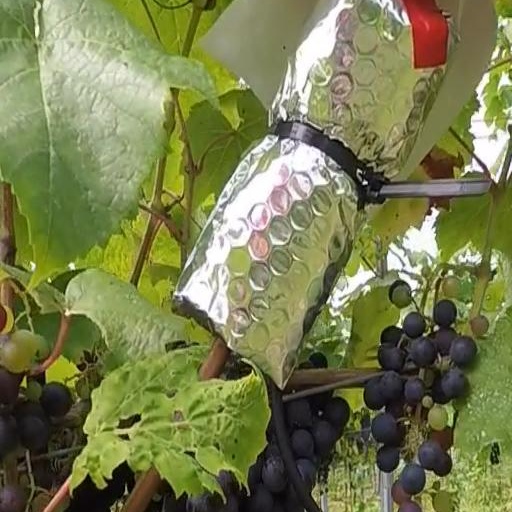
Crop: grape